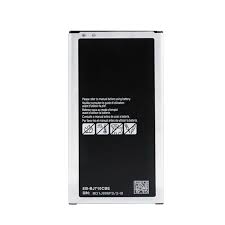
Waste category: battery